Kentucky, New South Wales

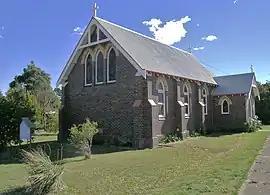
St Mark's Church, Kentucky

Kentucky is a village in the New England region of New South Wales, Australia. It is about south of Uralla and north-west of Walcha and about off the New England Highway. Kentucky is located by rail from Sydney in Sandon County on the Northern Tablelands. It is at an altitude of 1066m and is within Uralla Shire. At the 2016 census, Kentucky had a population of 158.